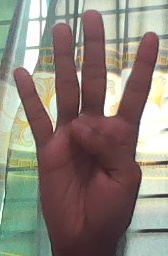
ASL sign: 4